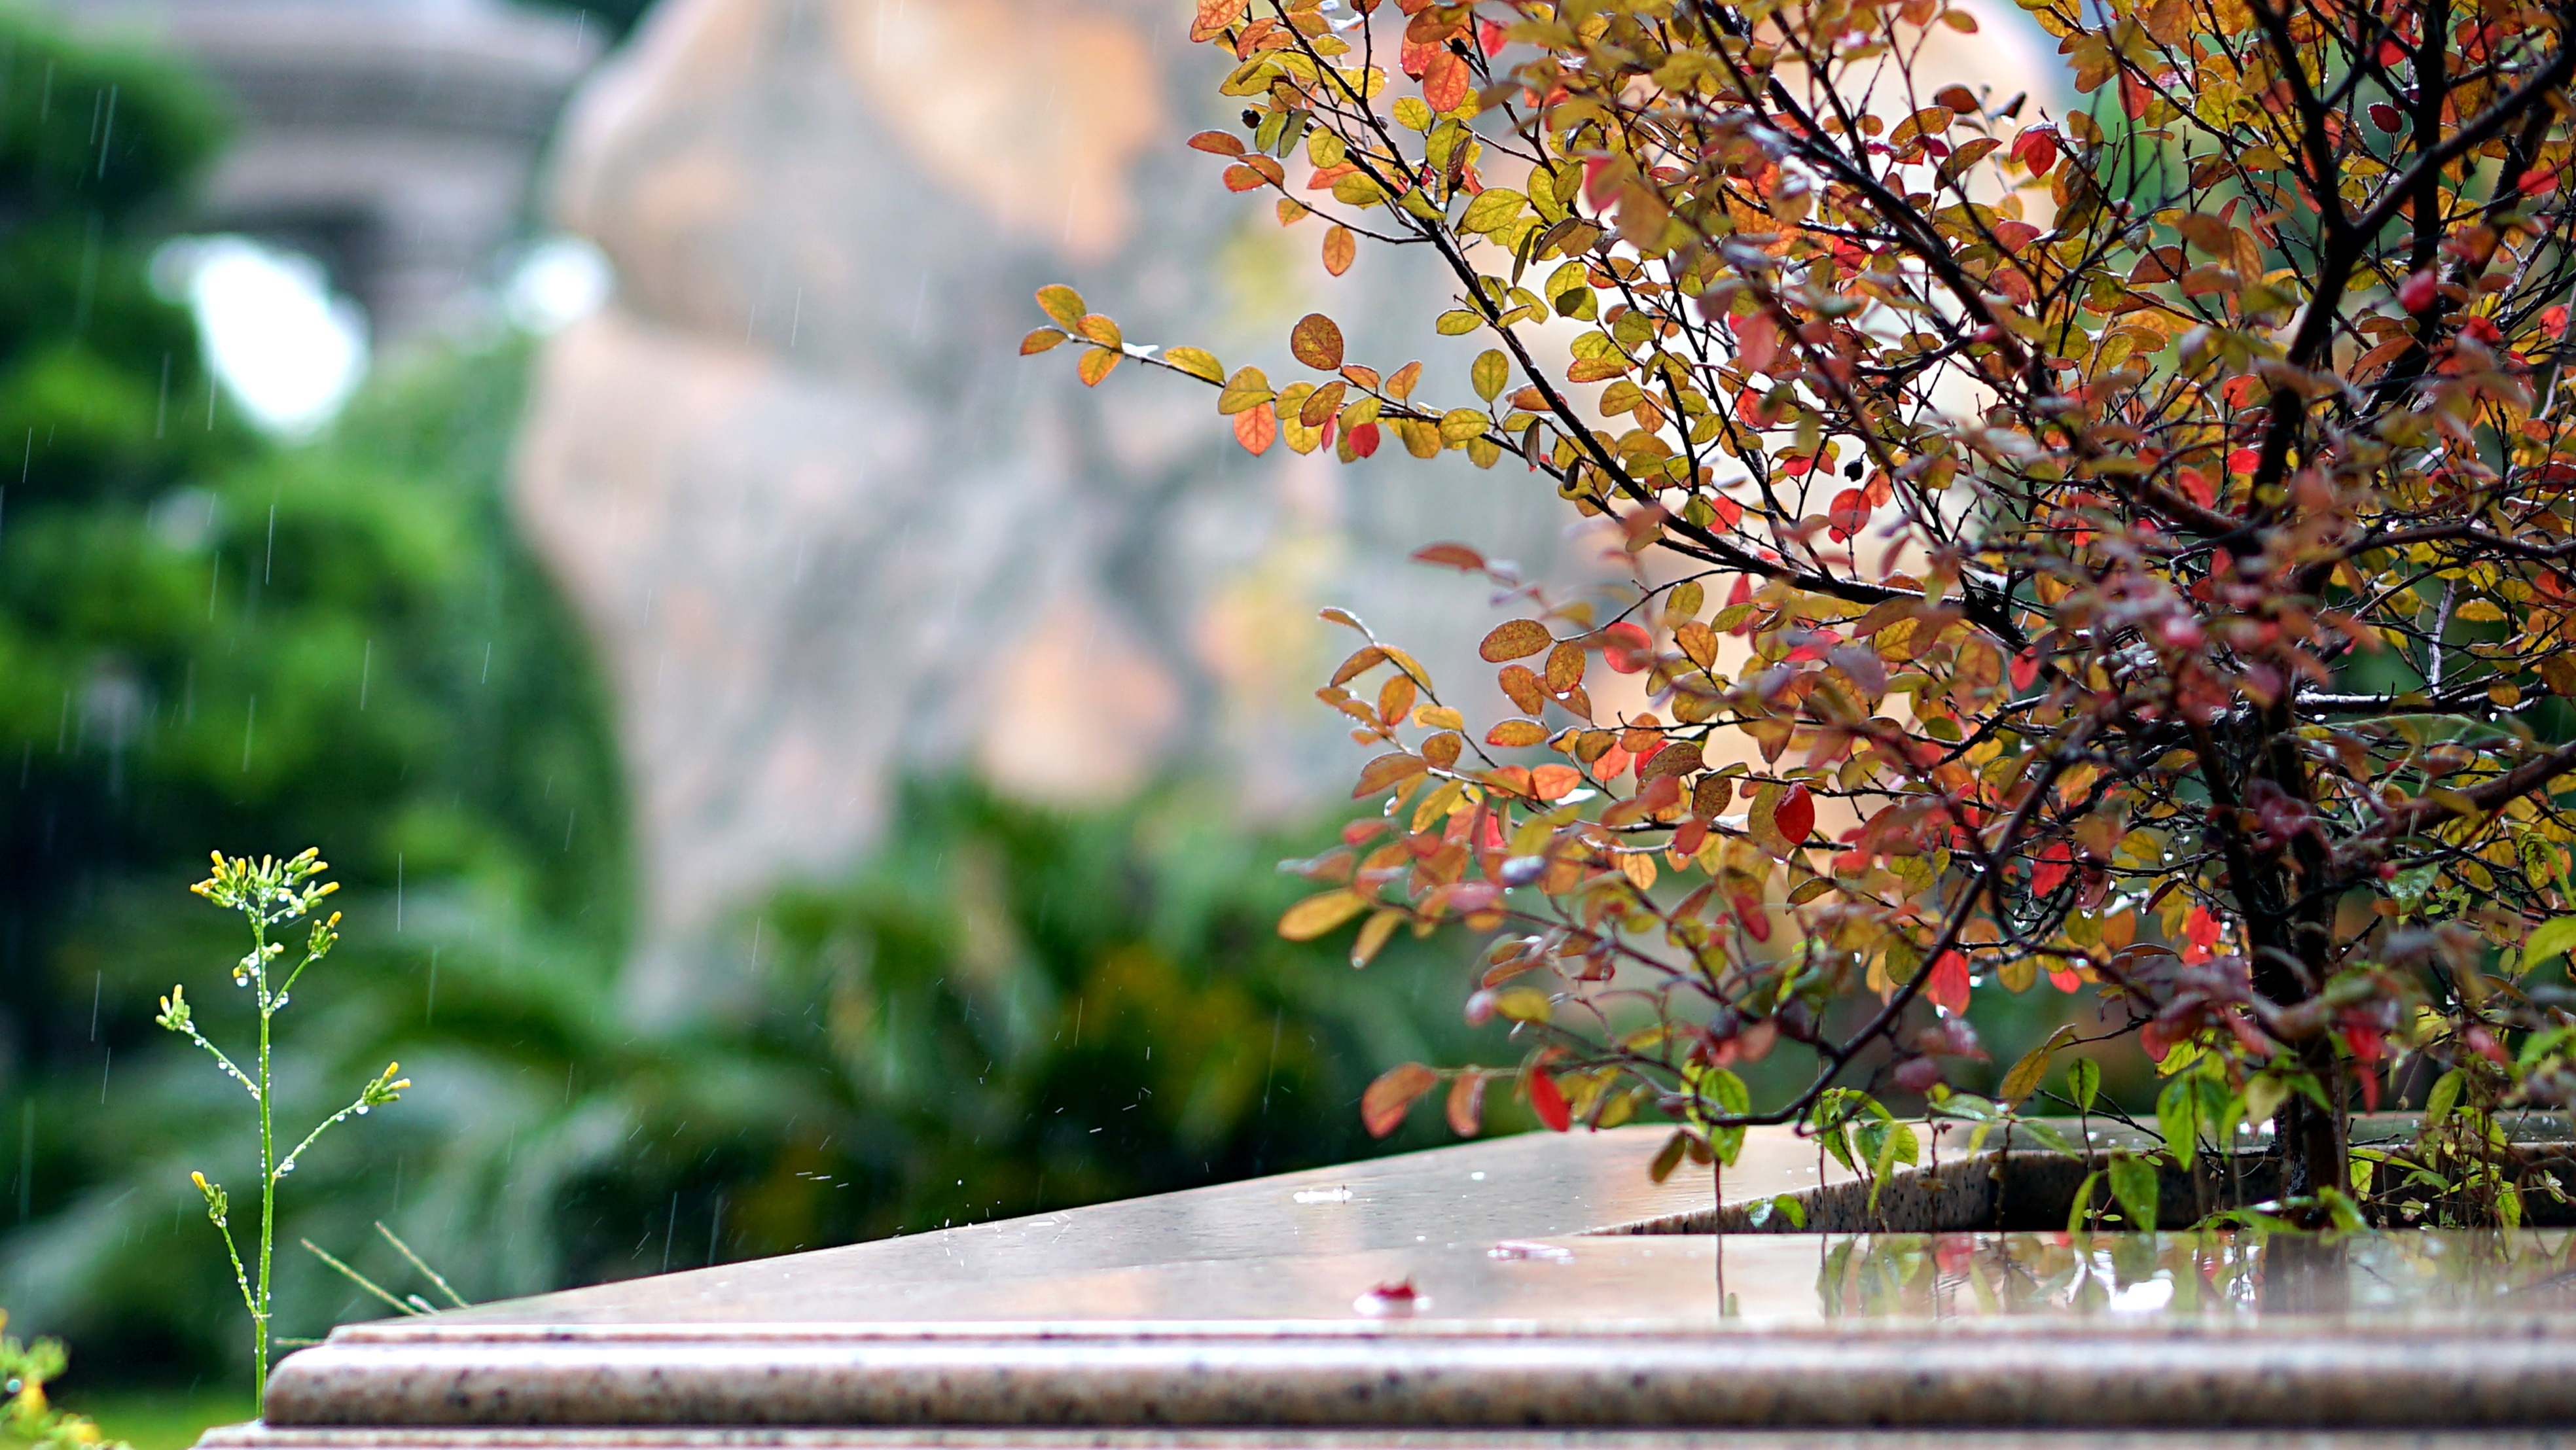
tree, nature, branch, blossom, plant, sunlight, rain, leaf, flower, spring, green, autumn, botany, garden, flora, season, shrub, the leaves, water drops, woody plant